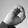
ASL letter: O